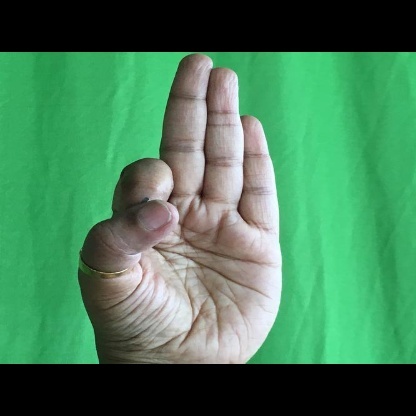
Mudra: Aralam